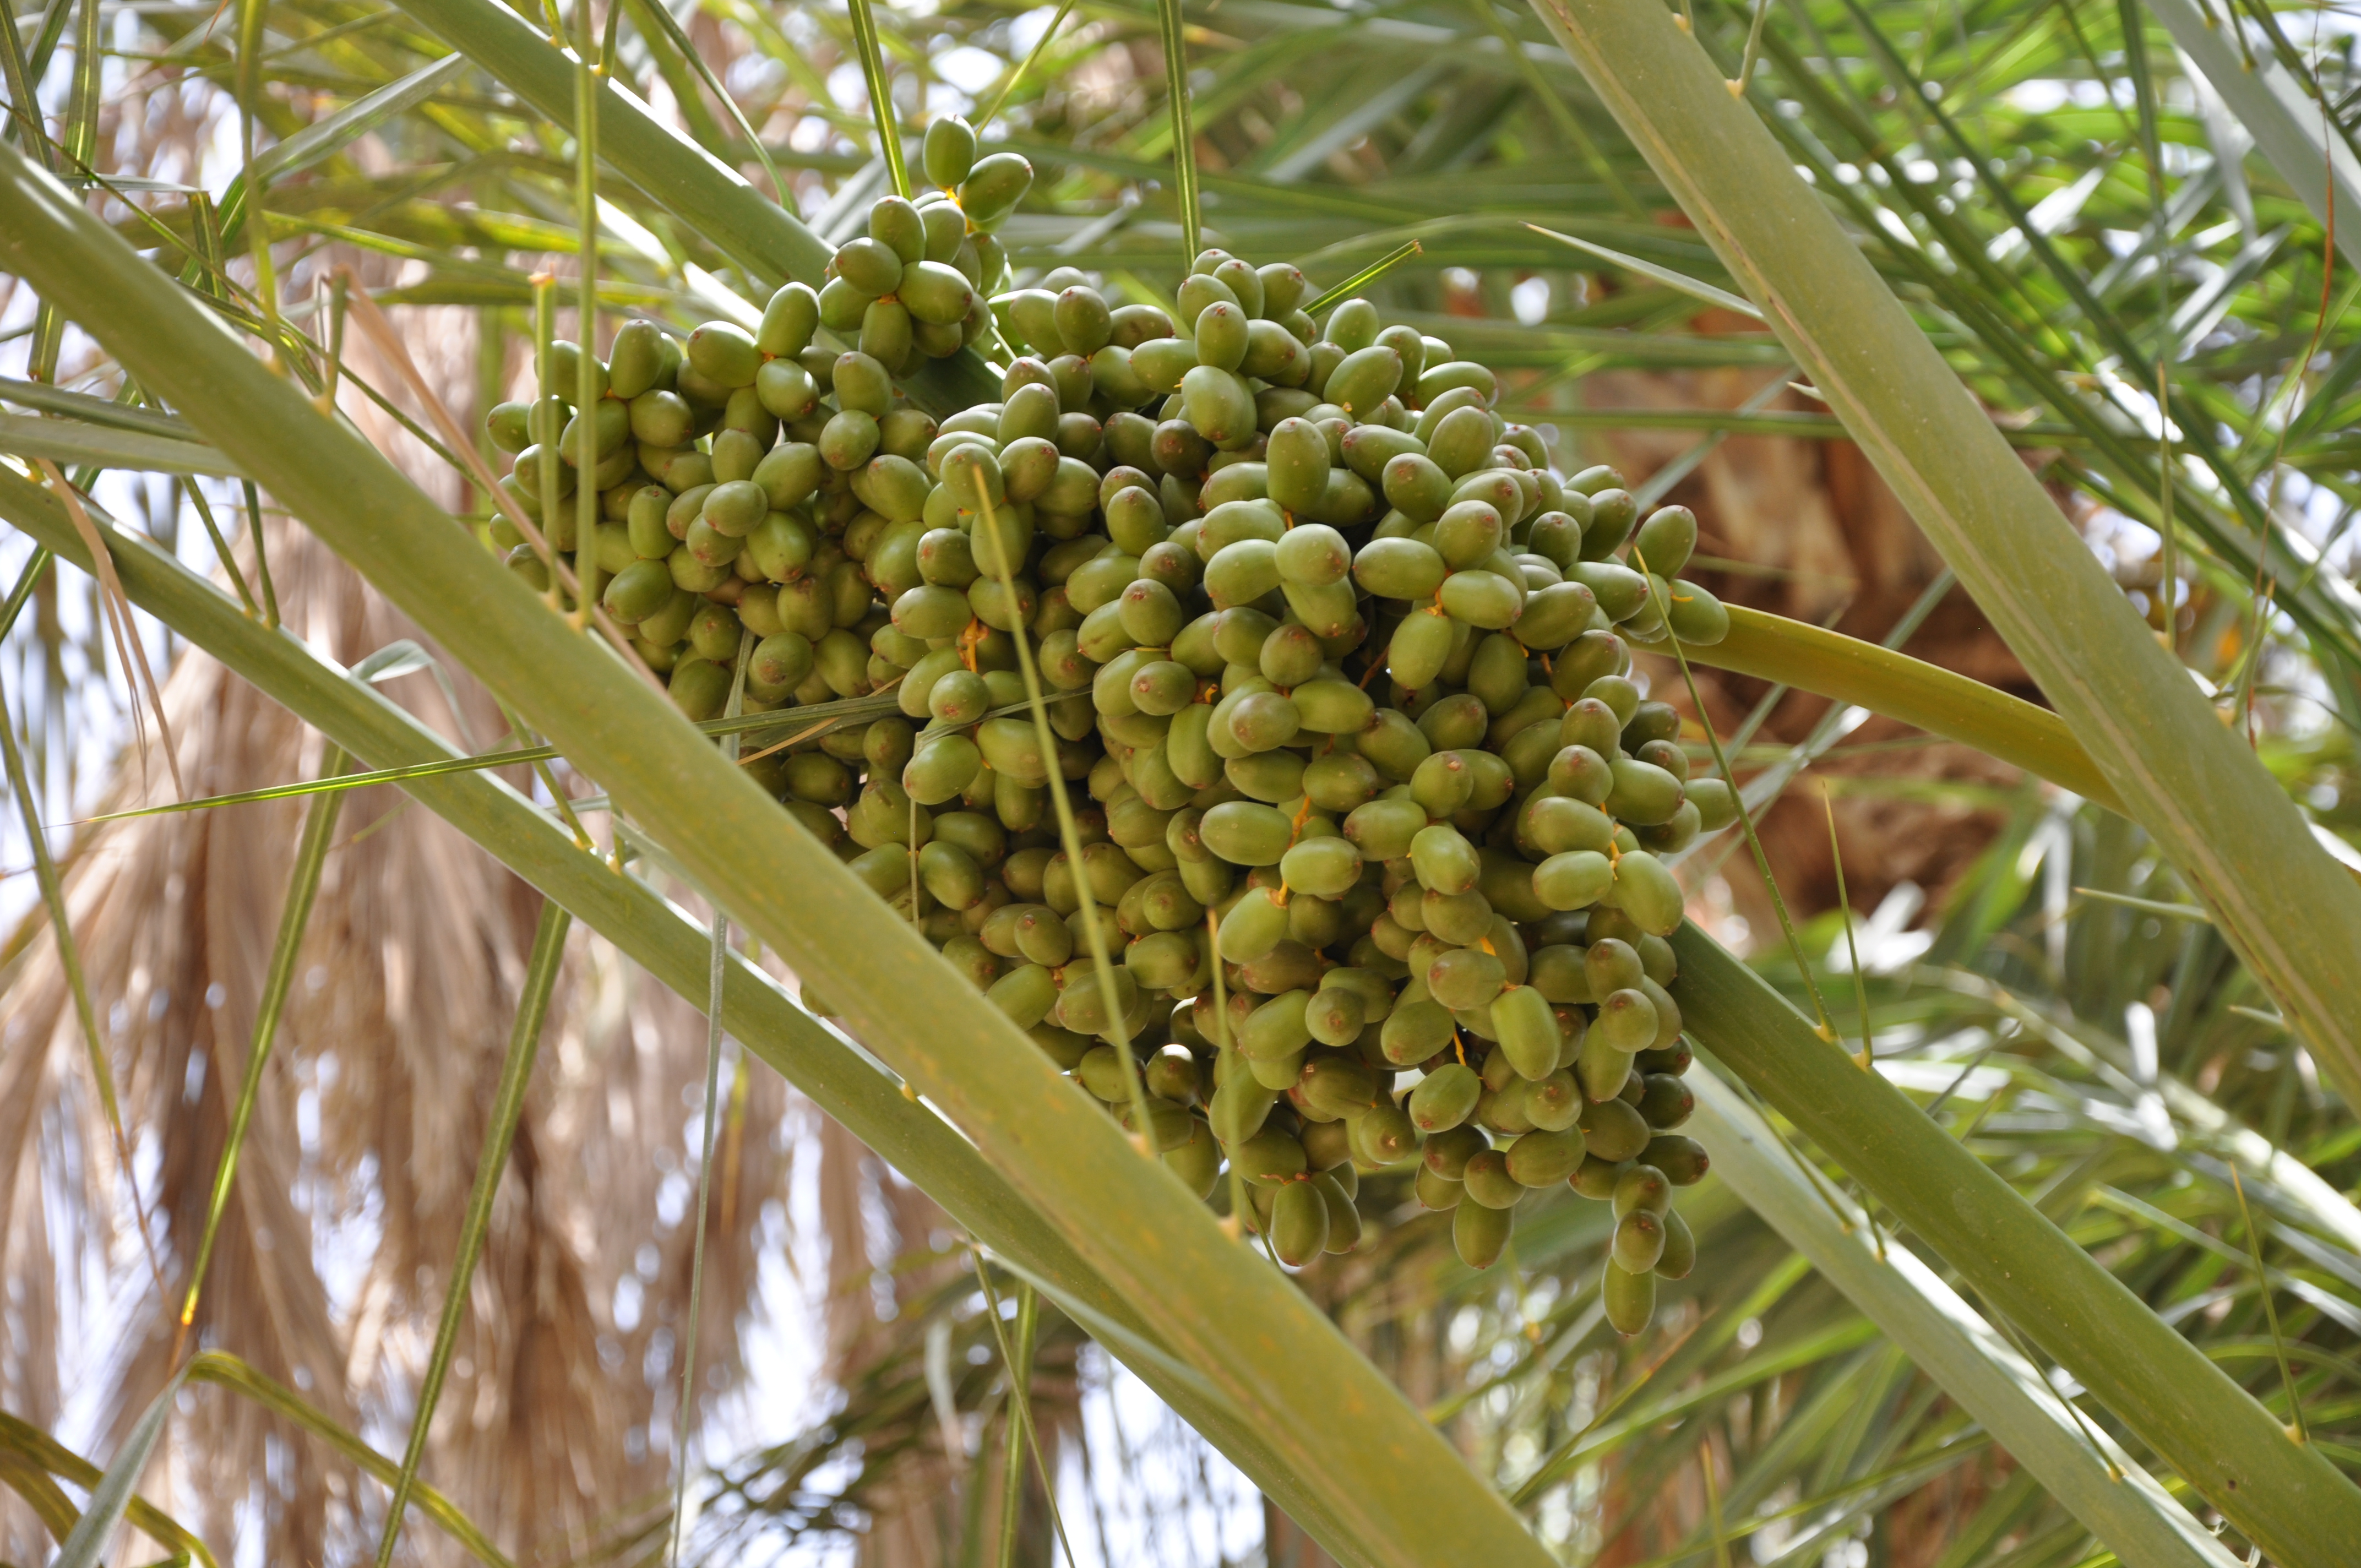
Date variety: bouisthami